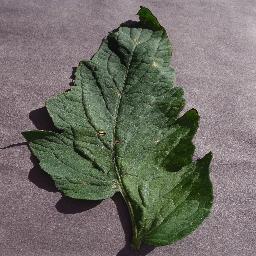
Label: Tomato___Target_Spot